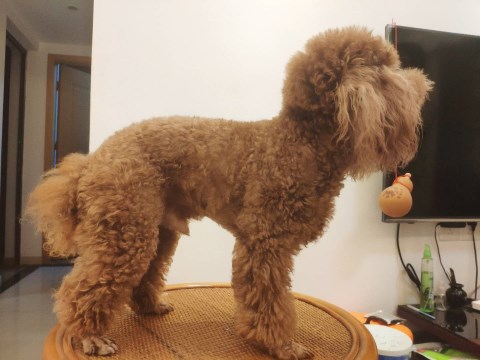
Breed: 2925-n000114-toy_poodle